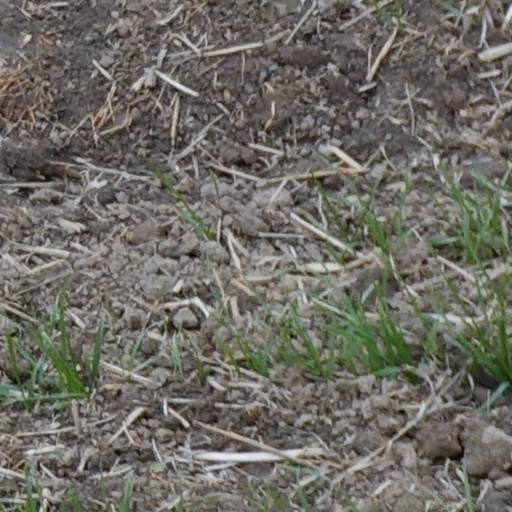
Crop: wheat